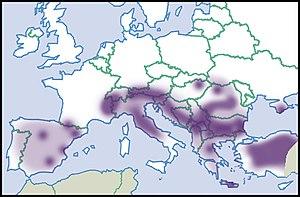
Repartition en Europe, niveau de connaissance de 2012. Description de la source en français Italiano: Distribuzione in Europa, livello di conoscenza del 2012. Descrizione della fonte in italiano Português: Distribuição na Europa, nível de conhecimento de 2012. Descrição da fonte em português Čeština: Distribuce v Evropě, úroveň znalostí v roce 2012 Polski: Dystrybucja w Europie, poziom wiedzy z 2012 roku Русский: Распространение в Европе, уровень знаний в 2012 году